Andi, Zhejiang

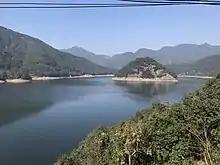
Andi Reservoir.

Andi is a rural town in Wucheng District of Jinhua, eastern China's Zhejiang province. The town is bordered to the north by Sumeng Township, to the east by Yafan Town, to the southeast by Wuyi County, and to the southwest by Liyang Township. It is hailed as the "Hometown of Osmanthus fragrans in China".